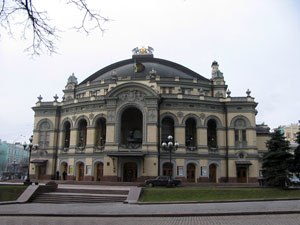
Kijev / Kultur
Den ukrainske nationalopera Taras Sjevtjenko i Kijev
Kijev [ki·æf] eller Kiev er hovedstaden og den største by i Ukraine, beliggende i Kijev oblast i den centrale del af landet ved bredden af floden Dnepr. Byen har 2.935.239 indbyggere og er dermed den ottende største by i Europa.